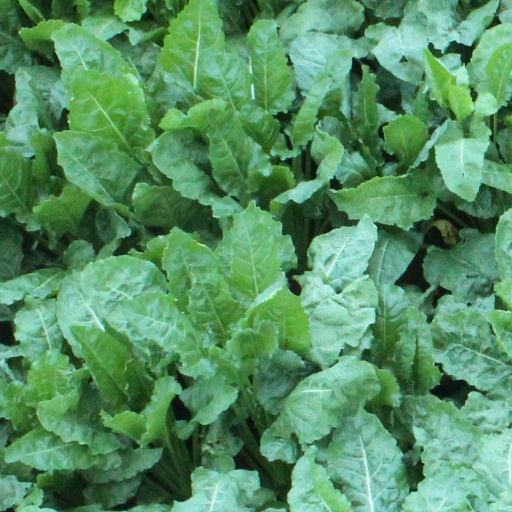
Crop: sugar beet